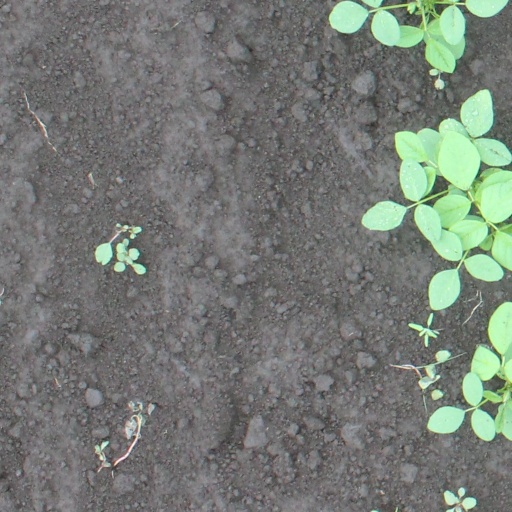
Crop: soybean